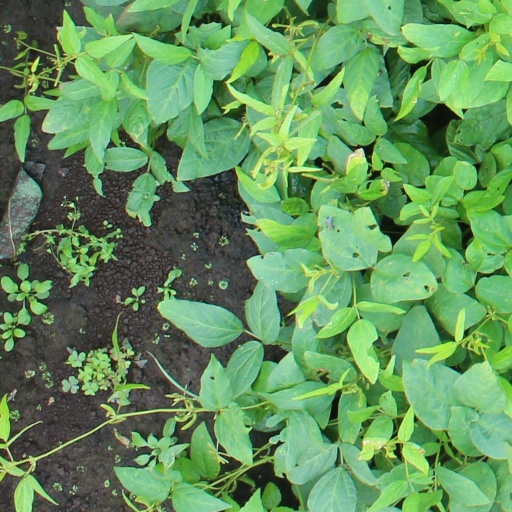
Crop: soybean